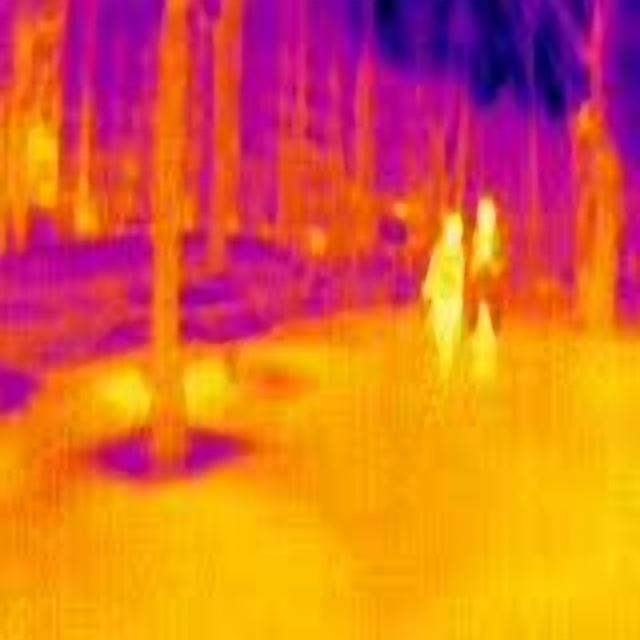
Detected objects:
label: person
label: person